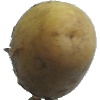
Label: white_potato